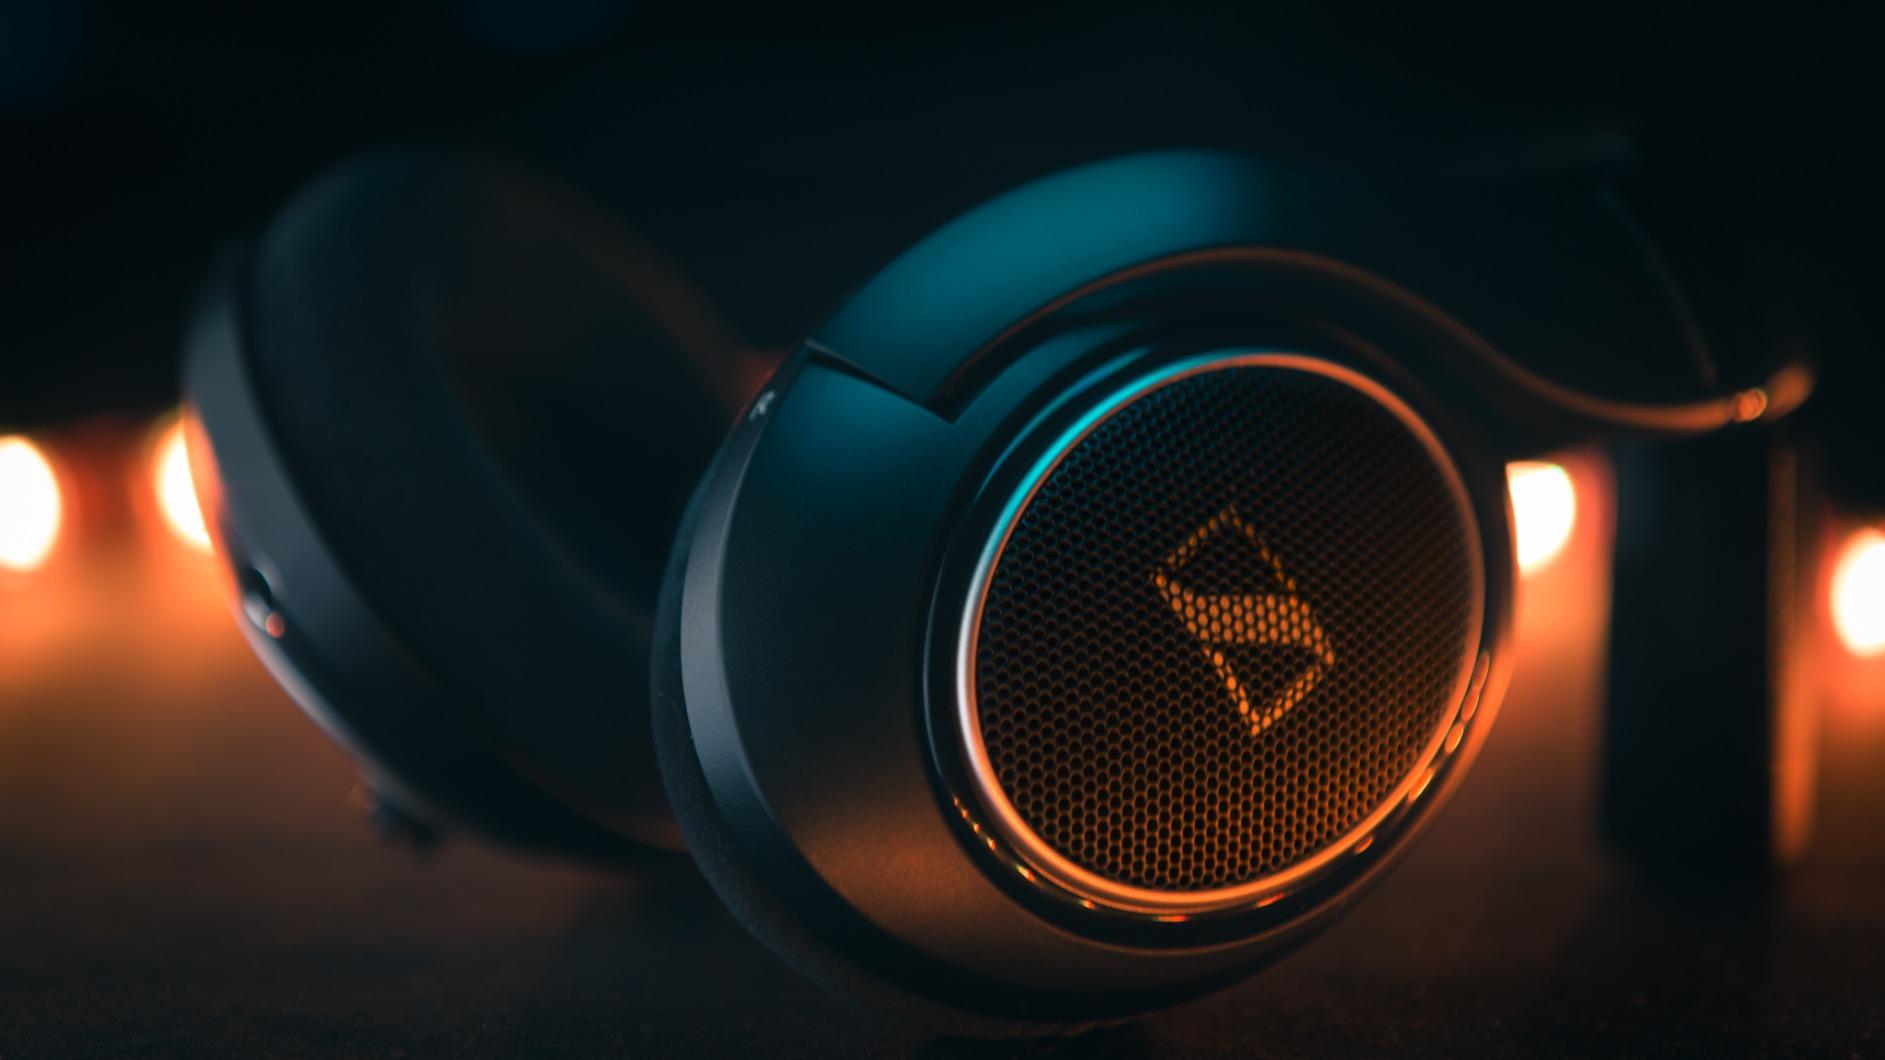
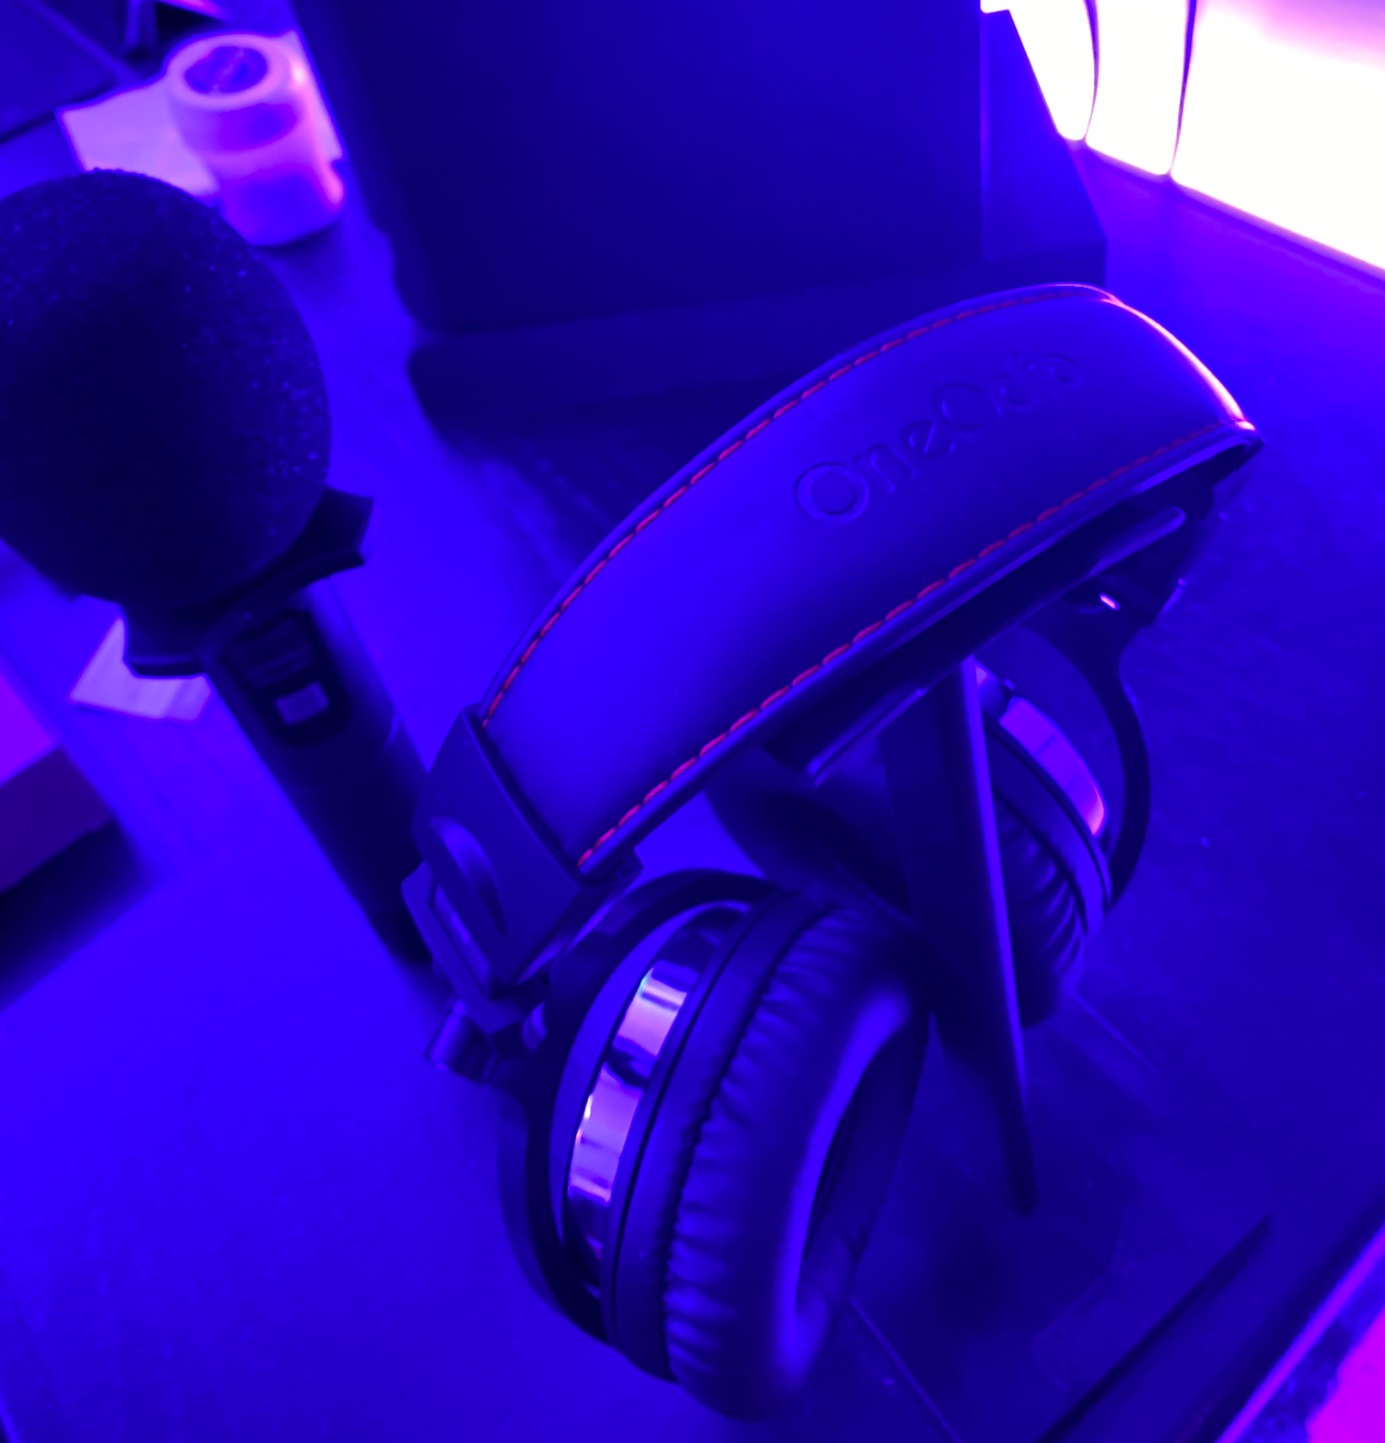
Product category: headphones
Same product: no